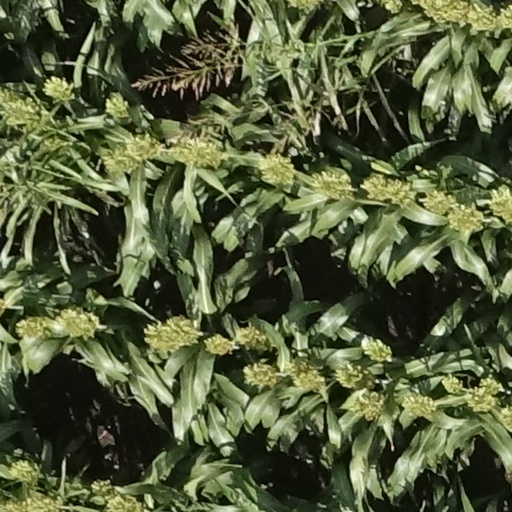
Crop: sorghum